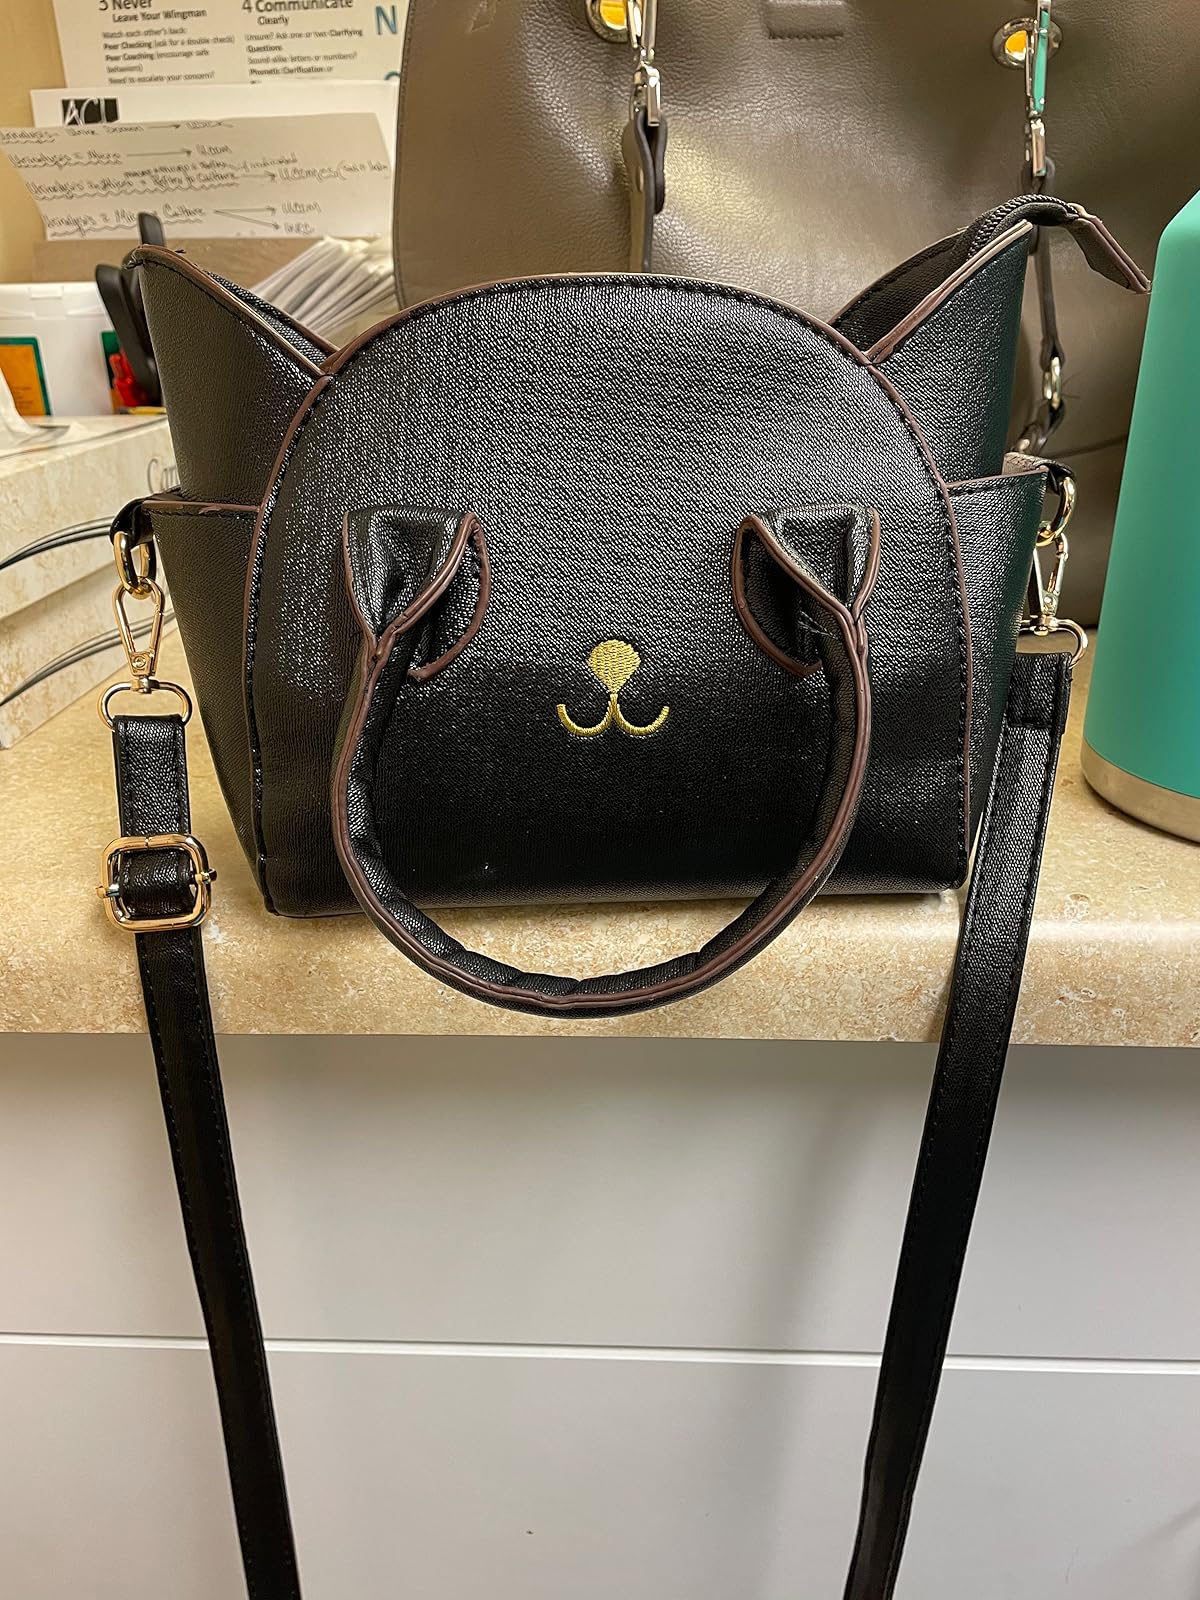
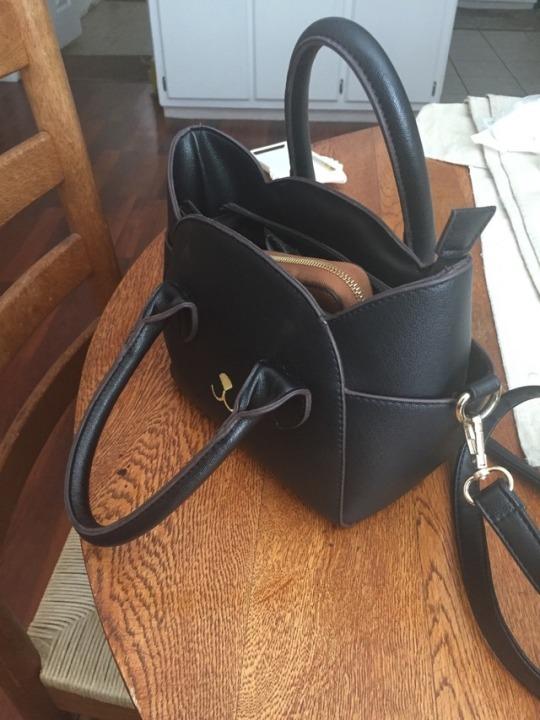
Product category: accessories_handbag
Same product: yes